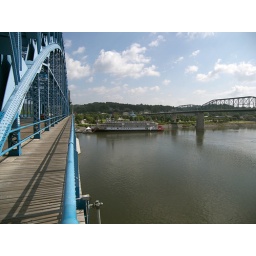
i love the color blue that Chattanooga uses on all their steel. the Delta Queen river boat is in the background.